Toronto Maple Leafs

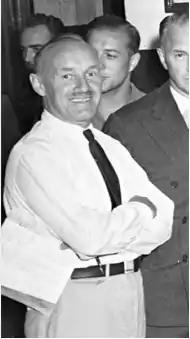
Conn Smythe at Maple Leaf Gardens, 1939. Smythe was the principal owner of the club from 1927 to 1961.

Initially, ownership of the club was held by the Arena Gardens of Toronto, Limited; an ownership group fronted by Henry Pellatt that owned and managed Arena Gardens. The club was named a permanent franchise in the League following its inaugural season, with team manager Charles Querrie, and the Arena Gardens treasurer Hubert Vearncombe as its owners. The Arena Company owned the club until 1919 when litigations from Eddie Livingstone forced the company to declare bankruptcy. Querrie brokered the sale of the Arena Garden's share to the owners of the amateur St. Patricks Hockey Club. Maintaining his shares in the club, Querrie fronted the new ownership group until 1927, when the club was put up for sale. Toronto Varsity Blues coach Conn Smythe put together an ownership group and purchased the franchise for $160,000. In 1929, Smythe decided, amid the Great Depression, that the Maple Leafs needed a new arena. To finance it, Smythe launched Maple Leaf Gardens Limited (MLGL), a publicly traded management company to own both the Maple Leafs and the new arena, which was named Maple Leaf Gardens. Smythe traded his stake in the Leafs for shares in MLGL and sold shares in the holding company to the public to help fund construction for the arena.